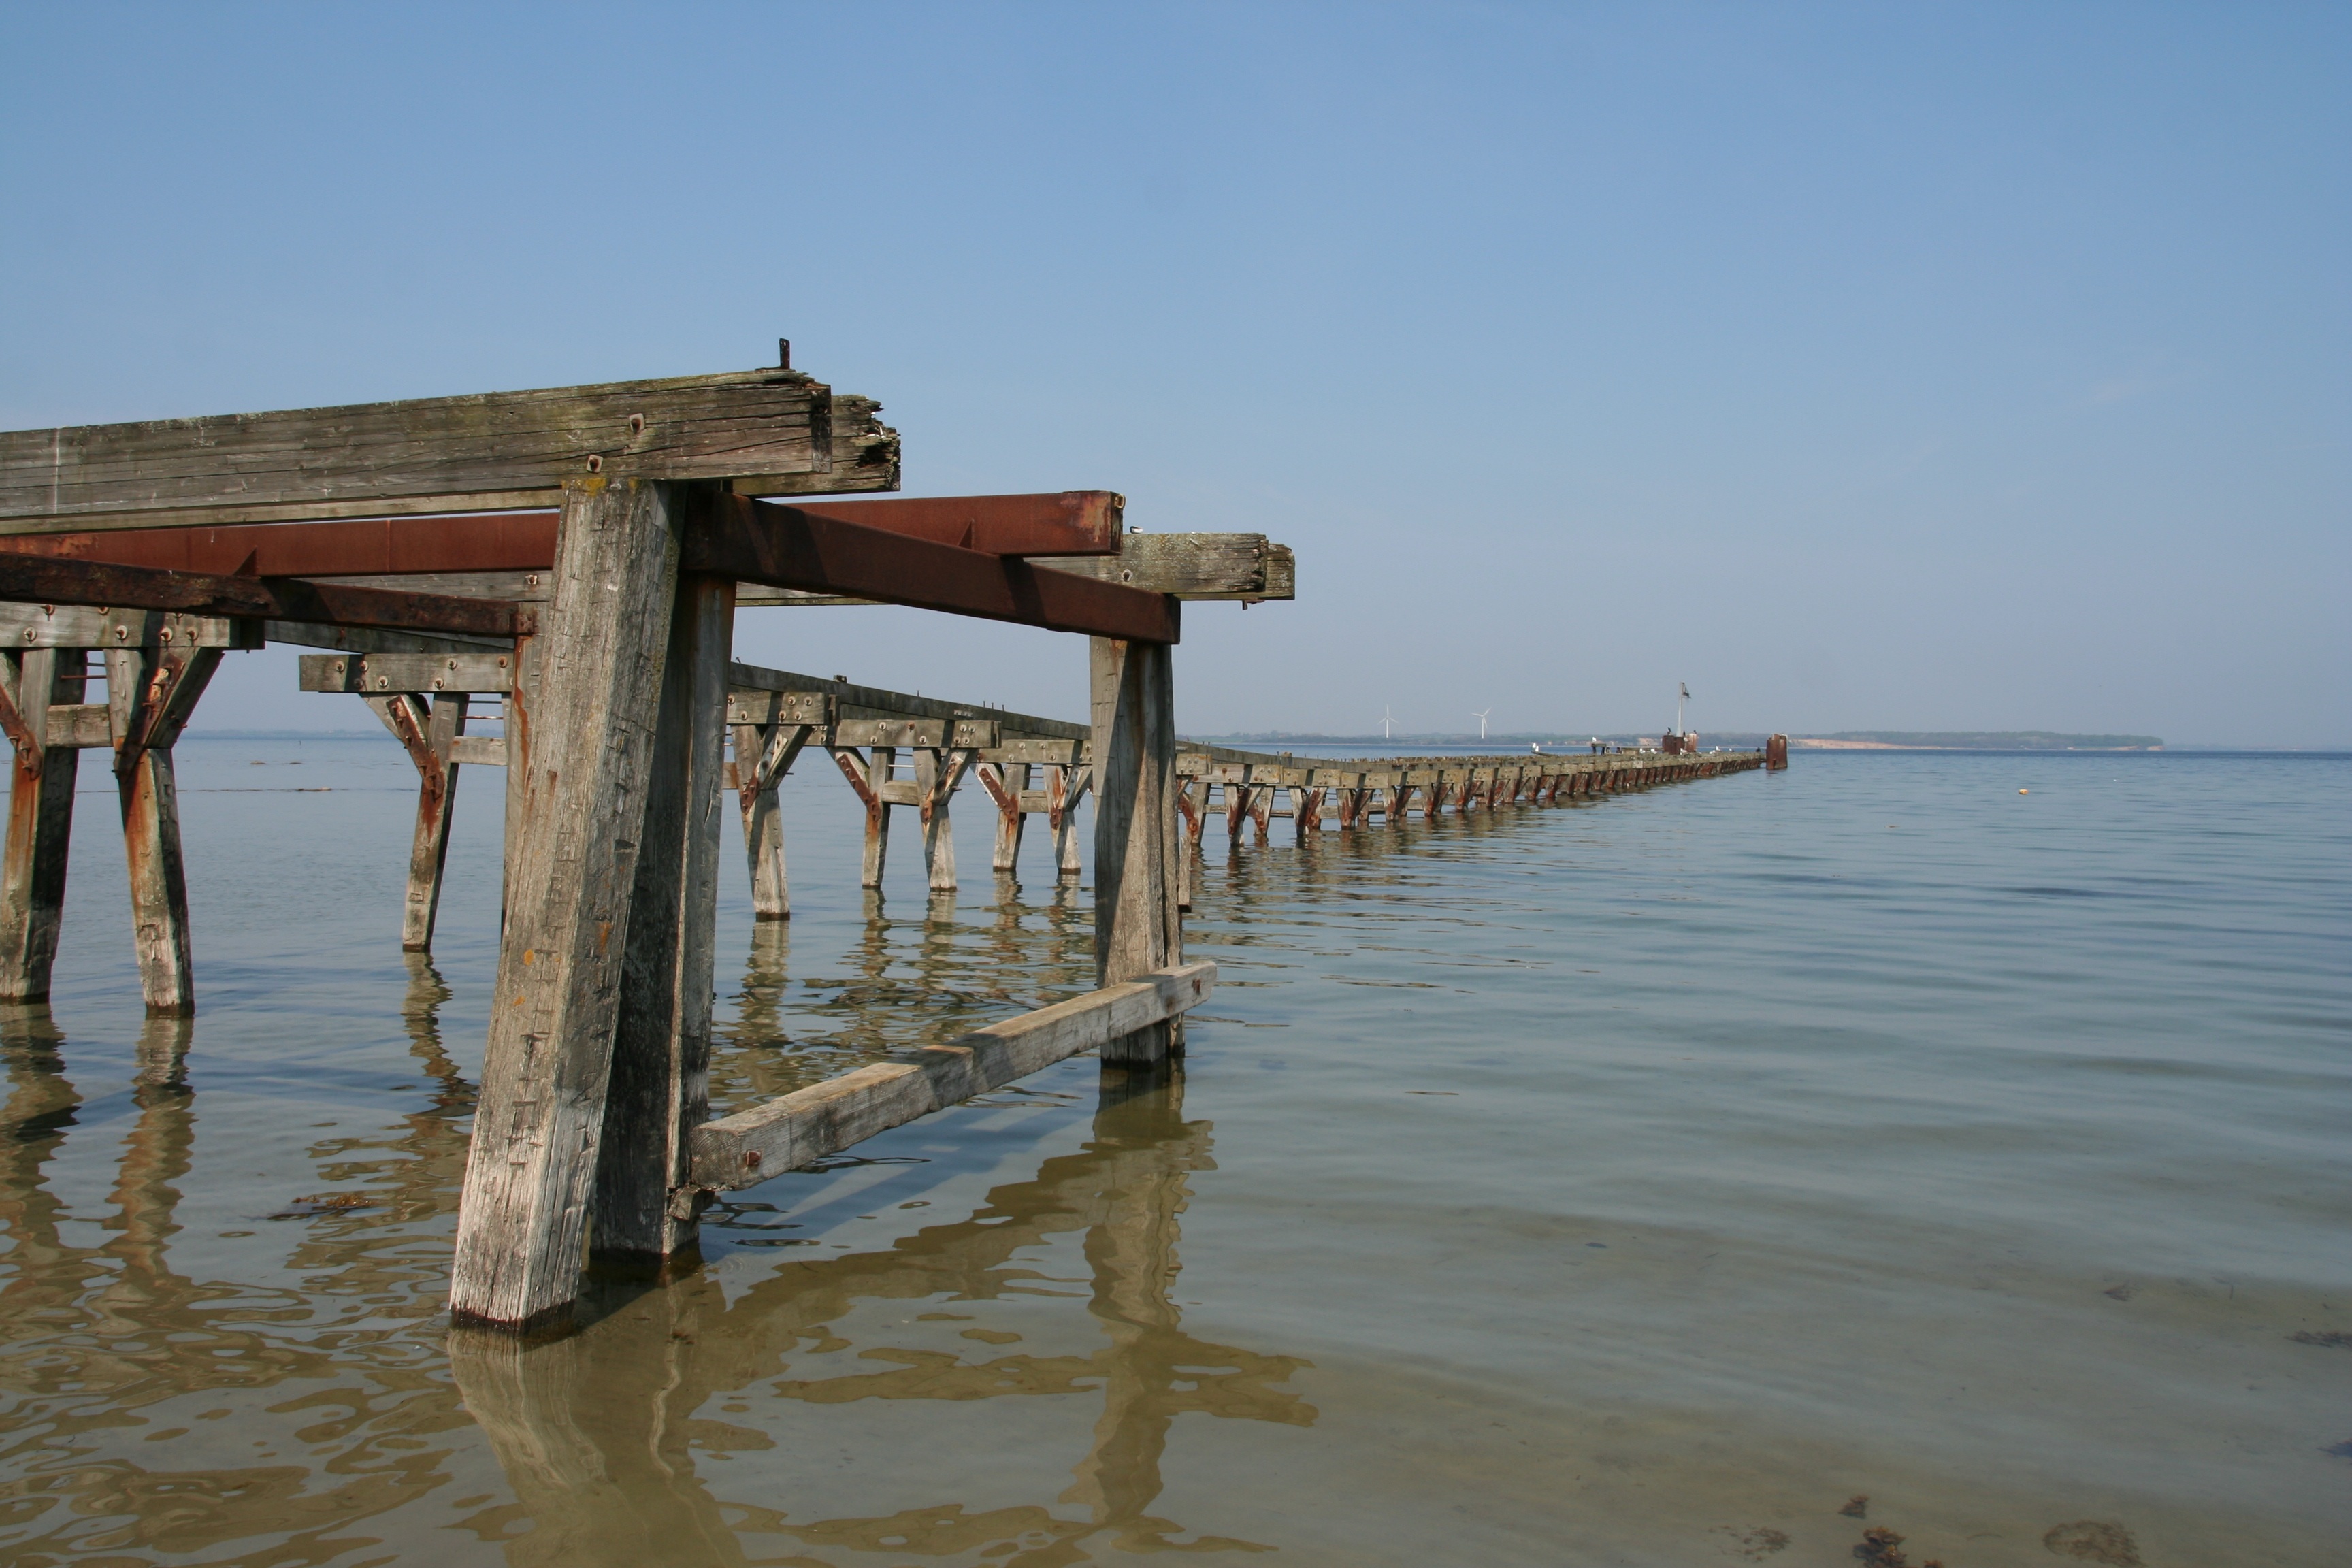
beach, sea, coast, water, horizon, dock, shore, wave, pier, walkway, vehicle, rest, breakwater, baltic sea